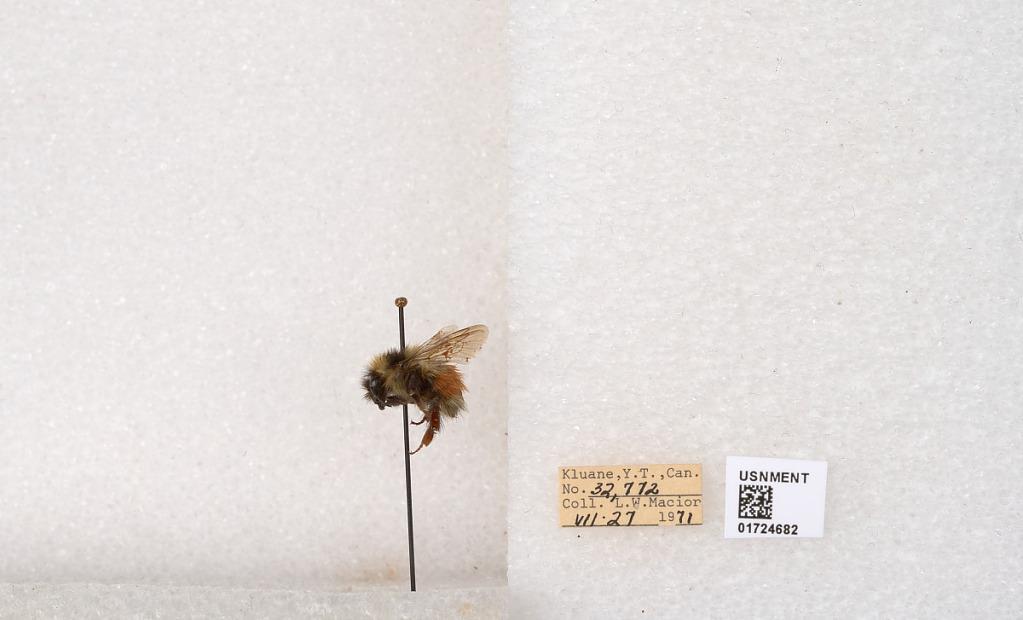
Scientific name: Bombus (Pyrobombus) sylvicola Kirby
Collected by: L. Macior
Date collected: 1971-7-27
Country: Canada
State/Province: Yukon Territory
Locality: Kluane National Park and Reserve
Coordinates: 60.7493, -139.504